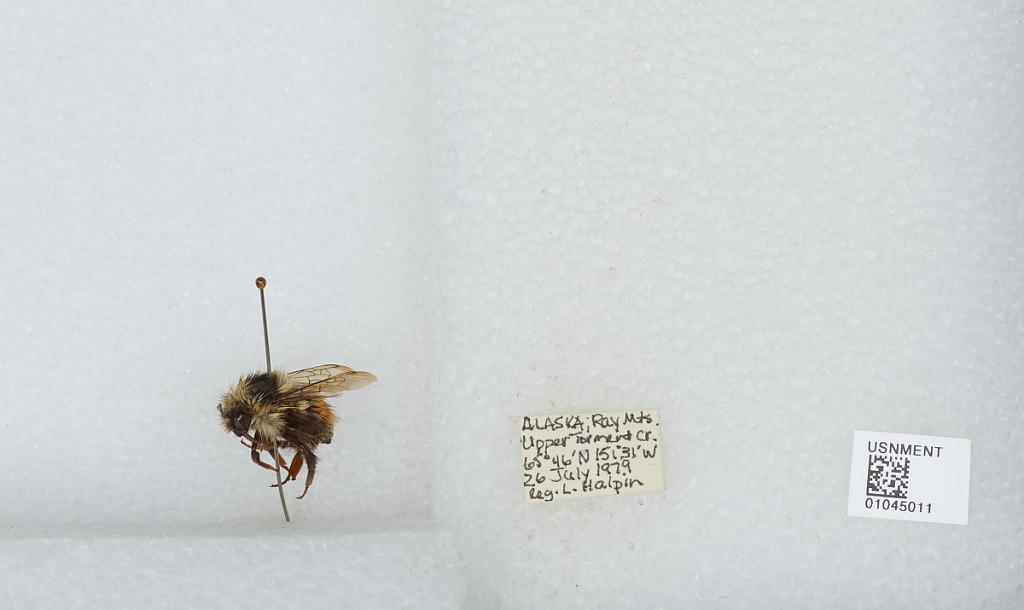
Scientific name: Bombus sp.
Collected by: L. Halpin
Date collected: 1979-7-26
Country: United States
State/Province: Alaska
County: Yukon-Koyukuk
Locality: Ray Mountains, Upper Torment Creek
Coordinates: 65.77, -151.52